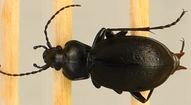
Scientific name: Carabus taedatus
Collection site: Niwot Ridge NEON (NIWO), plot NIWO_013